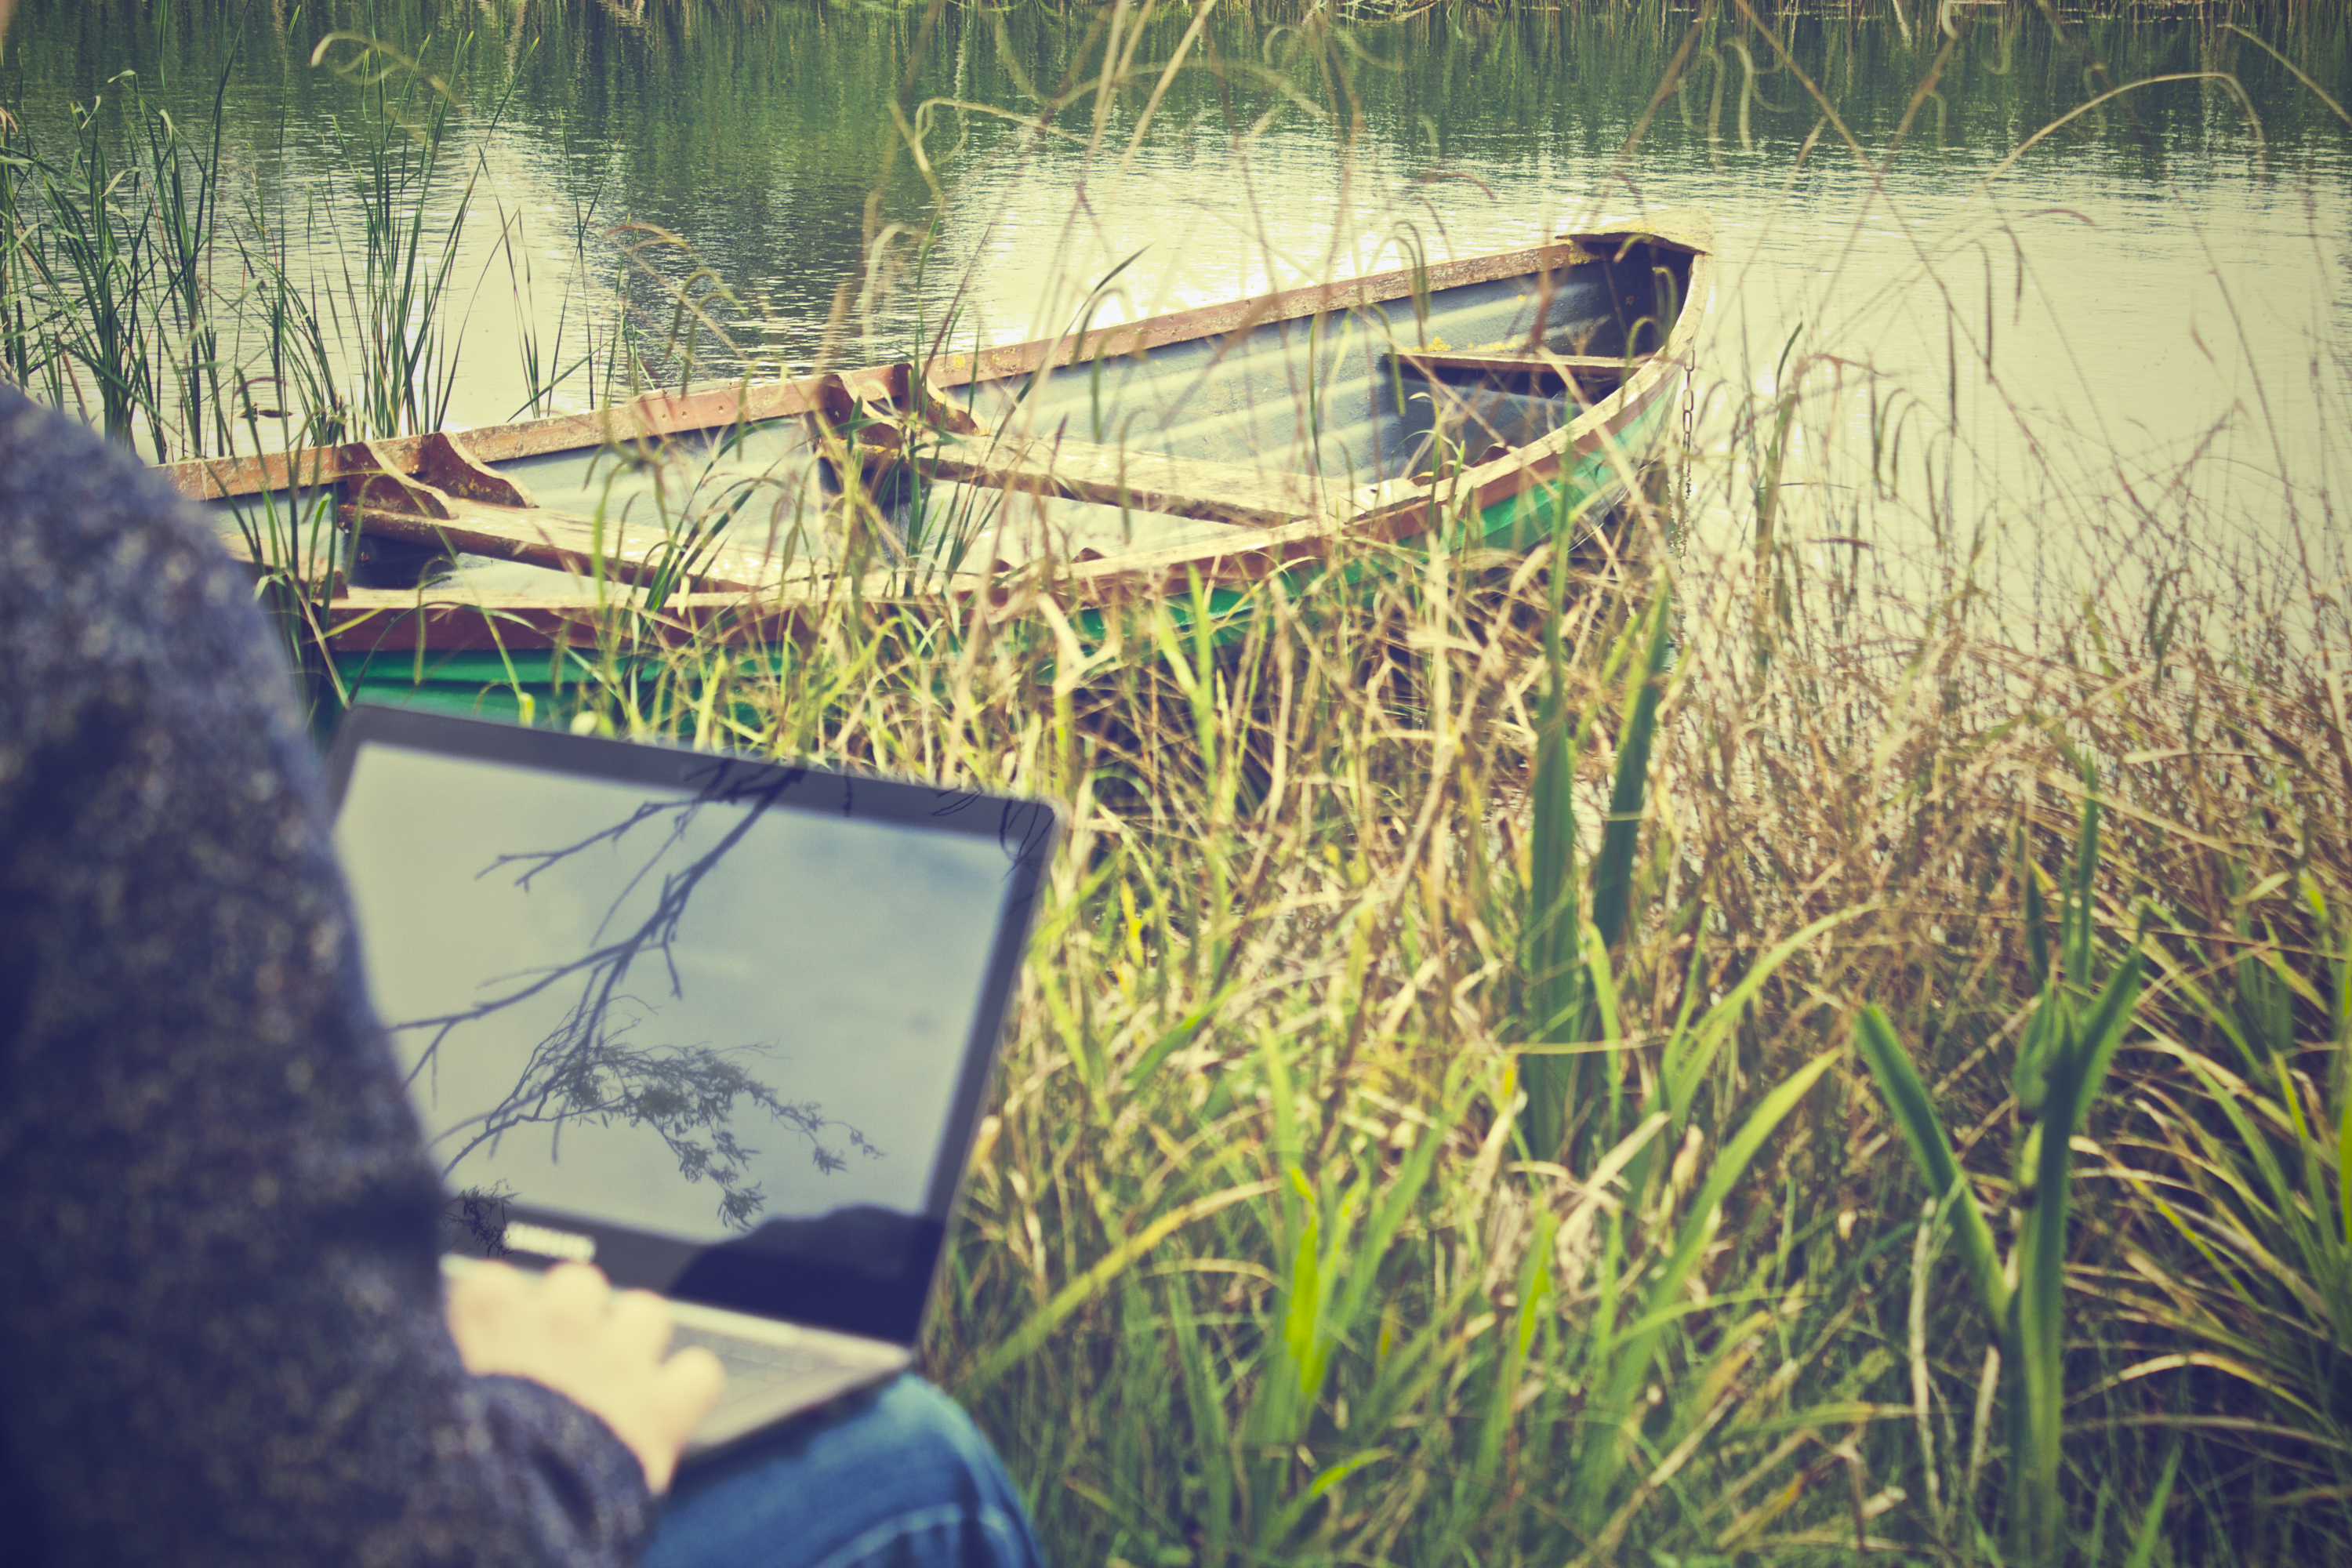
laptop, notebook, screen, working, water, nature, grass, technology, remote, vehicle, outside, wetland, habitat, mockup